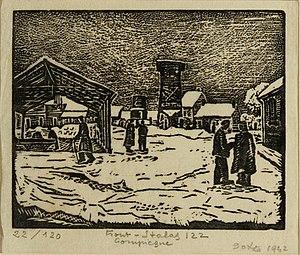
Cette page concerne l'année 1942 du calendrier grégorien.